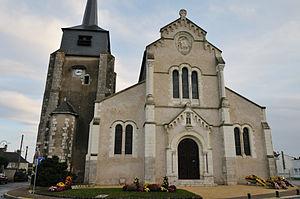
Église Saint-Aignan, Sandillon, Loiret, France
Sandillon est une commune française située dans le département du Loiret en région Centre-Val de Loire.